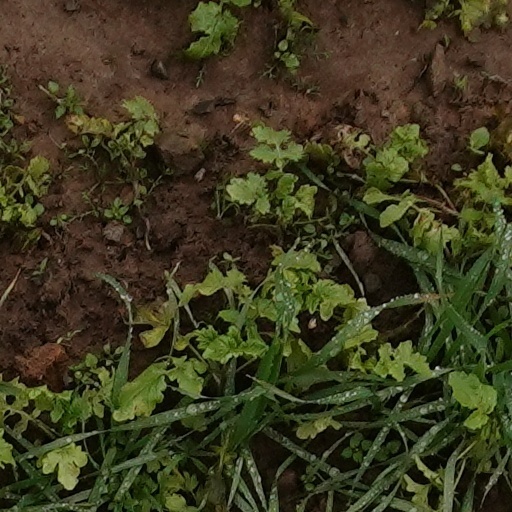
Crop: wheat